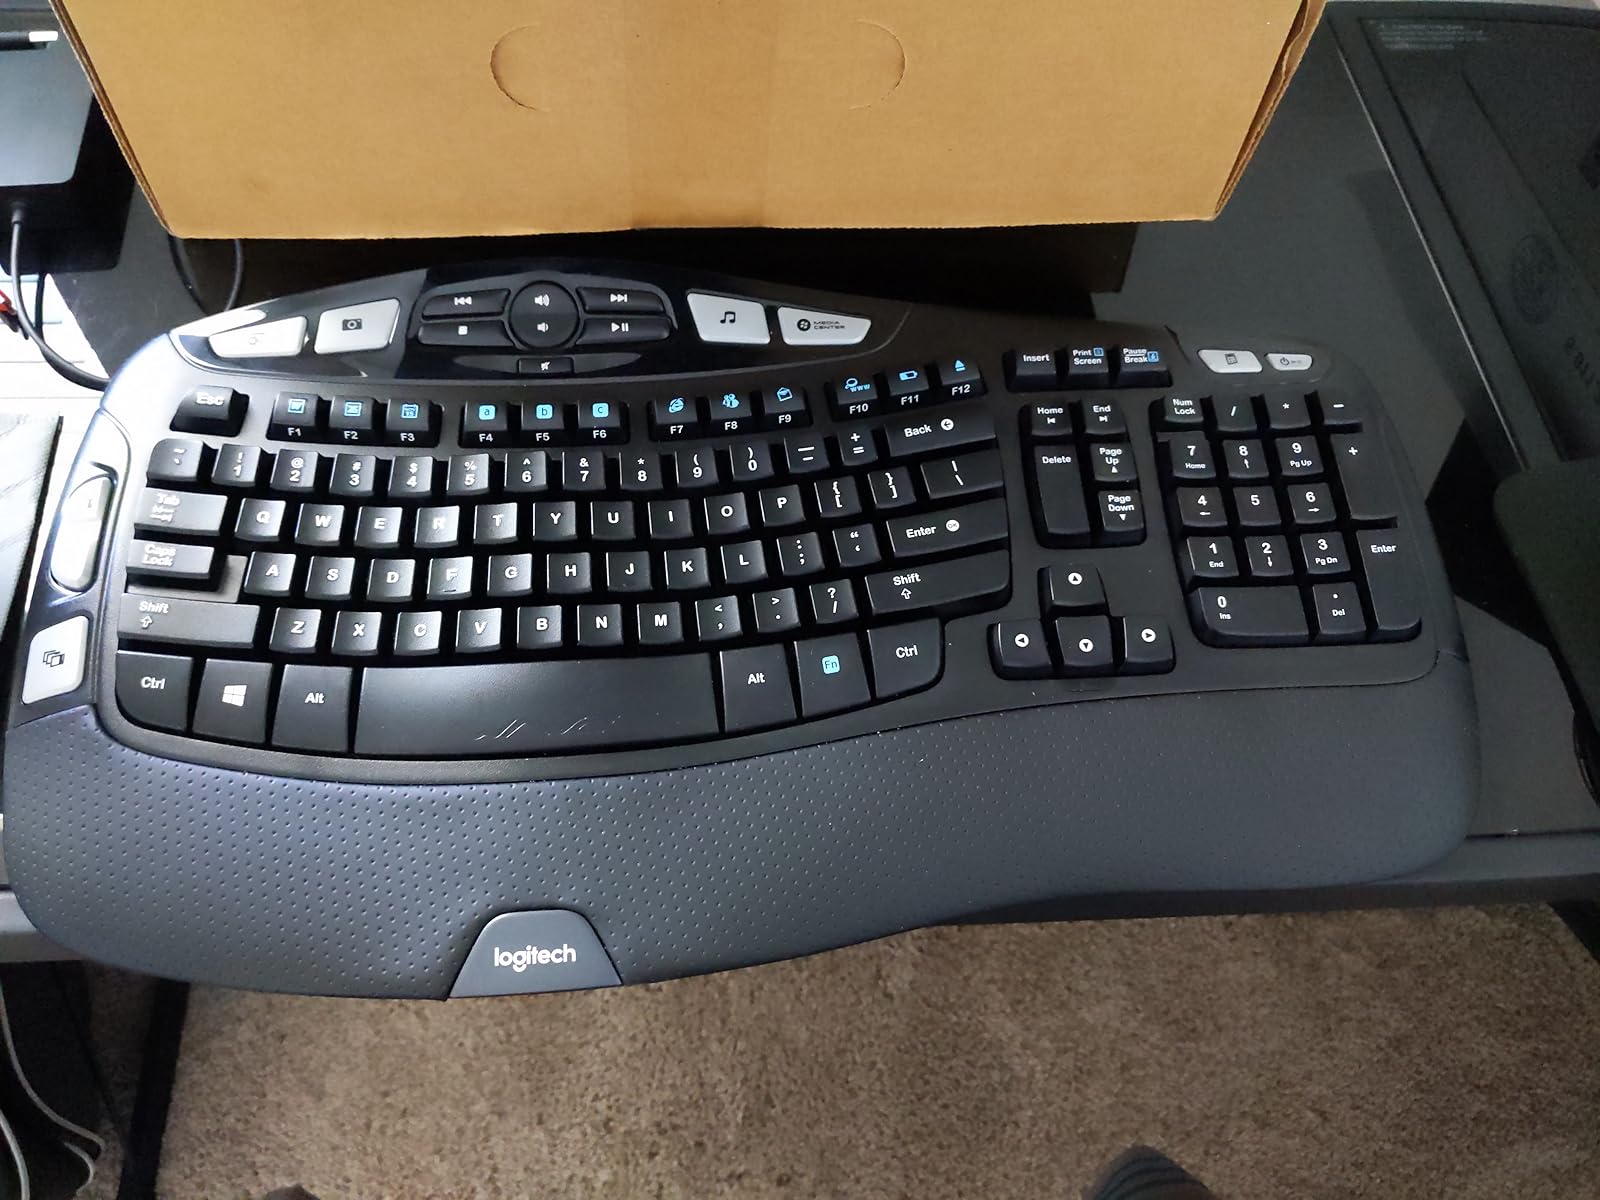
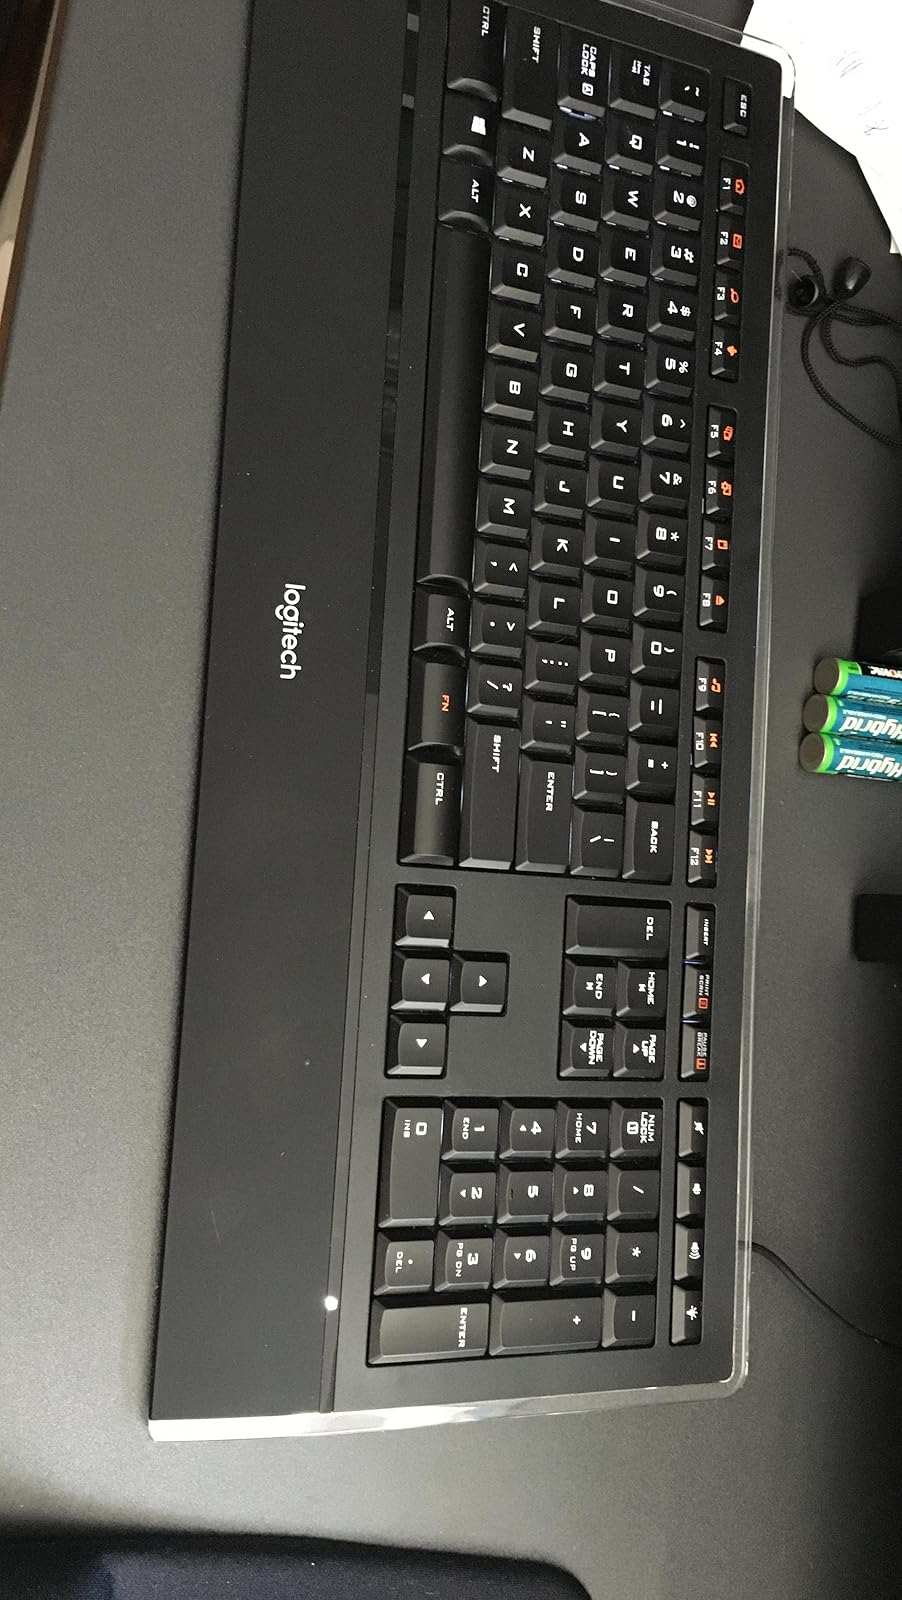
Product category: keyboard
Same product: no